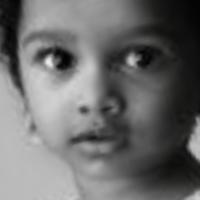
Age group: age 01-10